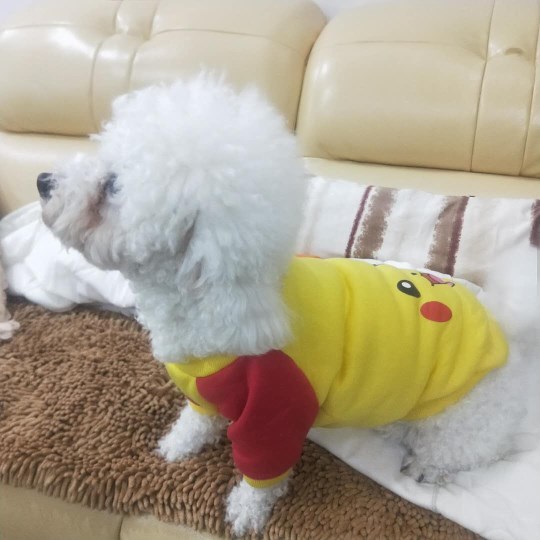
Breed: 3083-n000117-Bichon_Frise